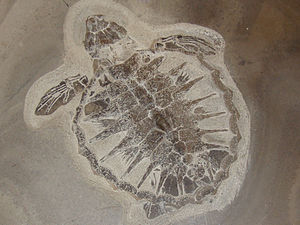
Fur Formationen / Fossiler / Krybdyr
Fur Formationen er en geologisk formation fra tidlig Eocæn - 56.0-54.5 millioner år, der kan ses i den centrale del af Limfjordsområdet fra Silstrup og Mors i vest til Fur og Ertebølle i øst. Fur formationen er eksponeret i råstofgrave og mange kystklinter i området, med Hanklit på Mors og Knudeklint på Fur som de bedst kendte lokaliteter, hvor Fur Formationen kan ses.